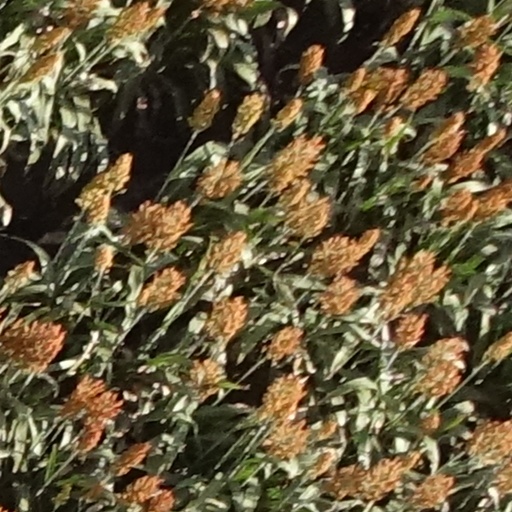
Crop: sorghum